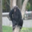
Label: chimpanzee